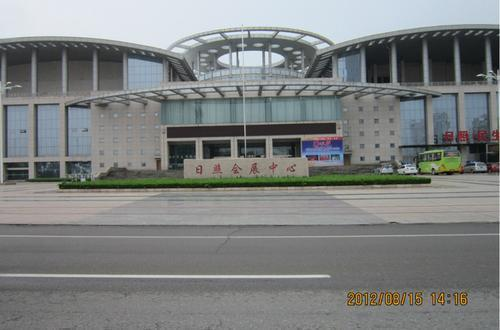
地标名称：日照会展中心
所在城市：日照市·东港区